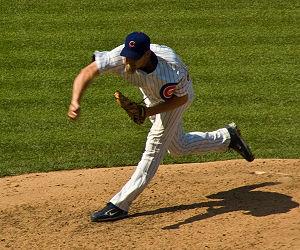
Kerry Lee Wood, est un lanceur droitier de baseball ayant évolué dans les Ligues majeures de 1998 à 2012.
Au baseball, un retrait sur des prises est réalisé lorsqu'un lanceur réussit trois prises aux dépens d'un frappeur de l'équipe adverse au cours d'un passage au bâton. Un match de baseball professionnel est normalement joué en 9 manches au cours desquelles chaque équipe doit réussir 3 retraits, sur des prises ou non. Un maximum de 27 retraits est donc possible dans un match de 9 manches.
La saison 2009 des Indians de Cleveland est la 109ᵉ saison en ligue majeure pour cette franchise qui reste sur une saison 2008 en demi-teinte.